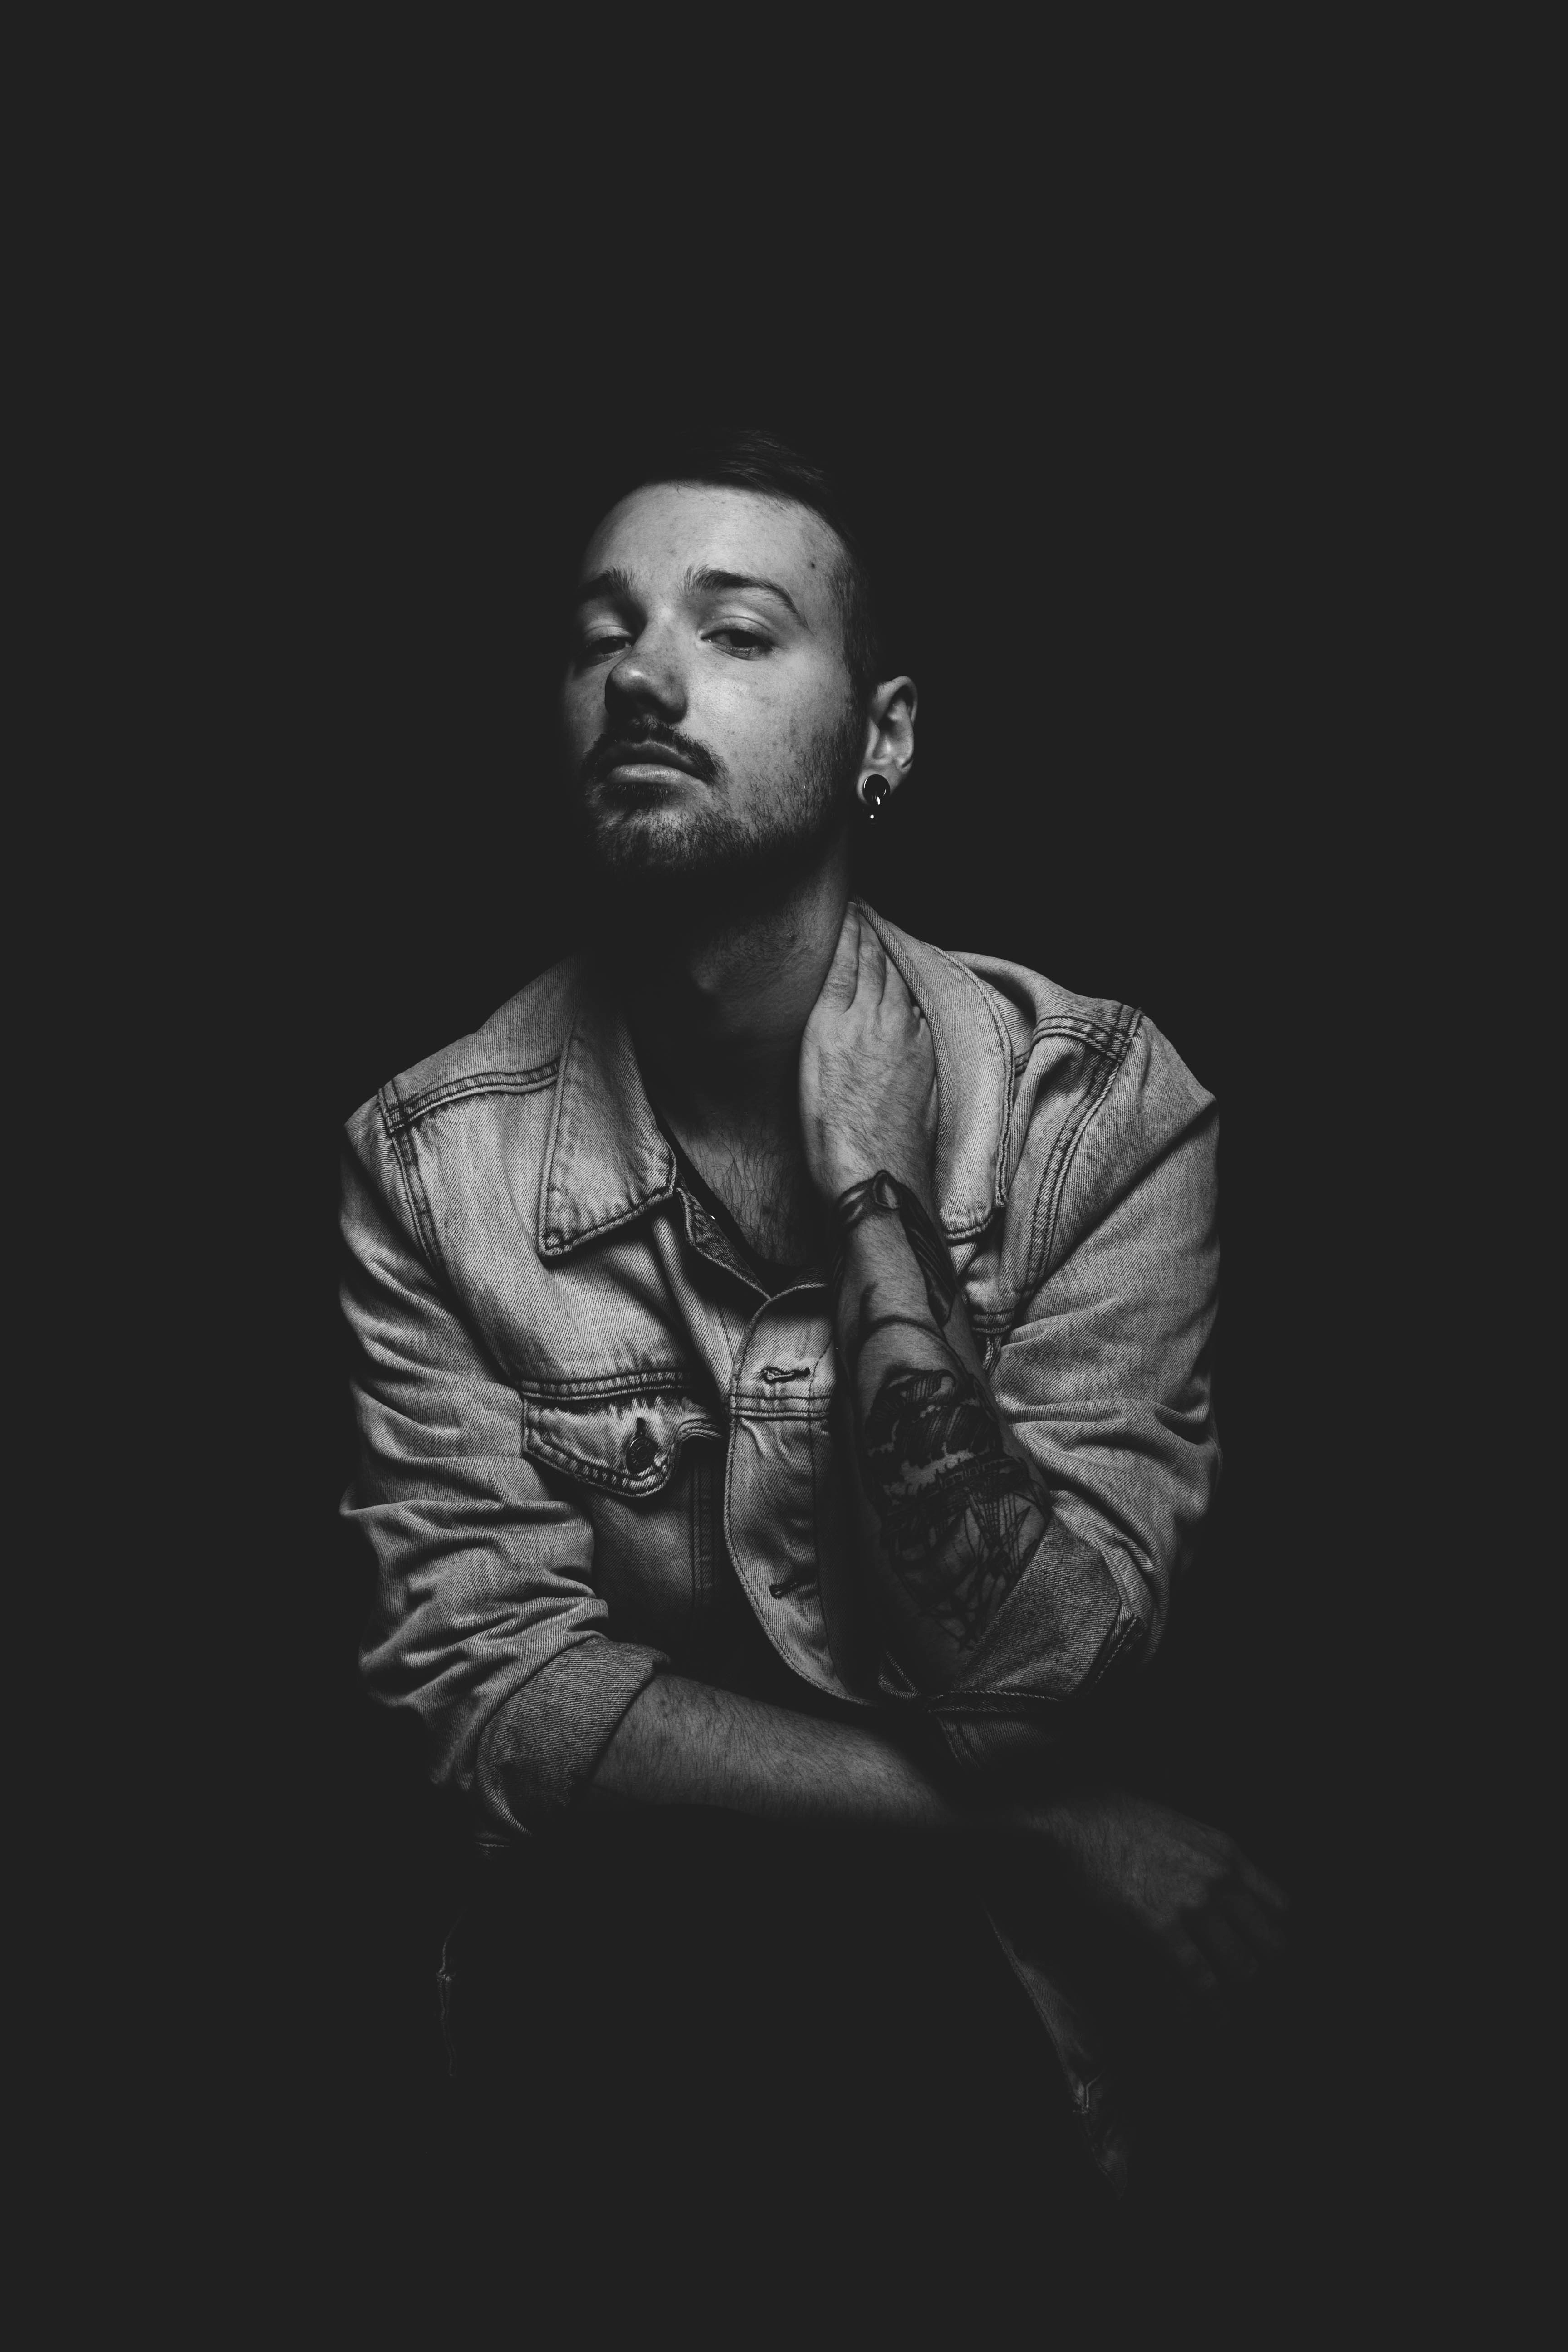
man, black and white, white, photography, male, guy, portrait, darkness, black, monochrome, sketch, drawing, illustration, monochrome photography, album cover, caucasian and black